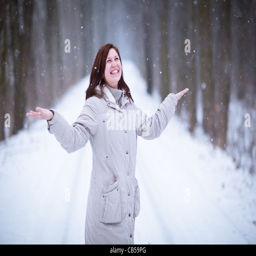
portrait of a young woman outdoors on a snowy winter day